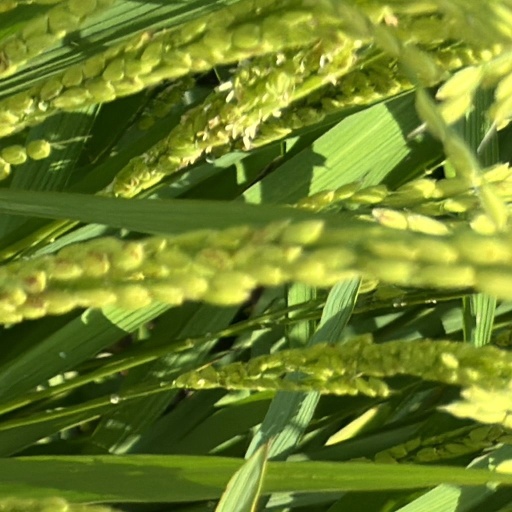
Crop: rice